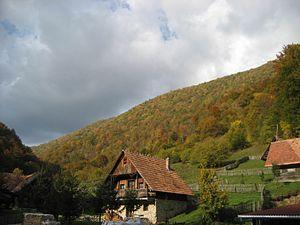
Žumberak est un village et une municipalité située dans le comitat de Zagreb, en Croatie. Au recensement de 2001, la municipalité comptait 1 185 habitants, dont 97,97 % de Croates et le village éponyme comptait huit habitants.